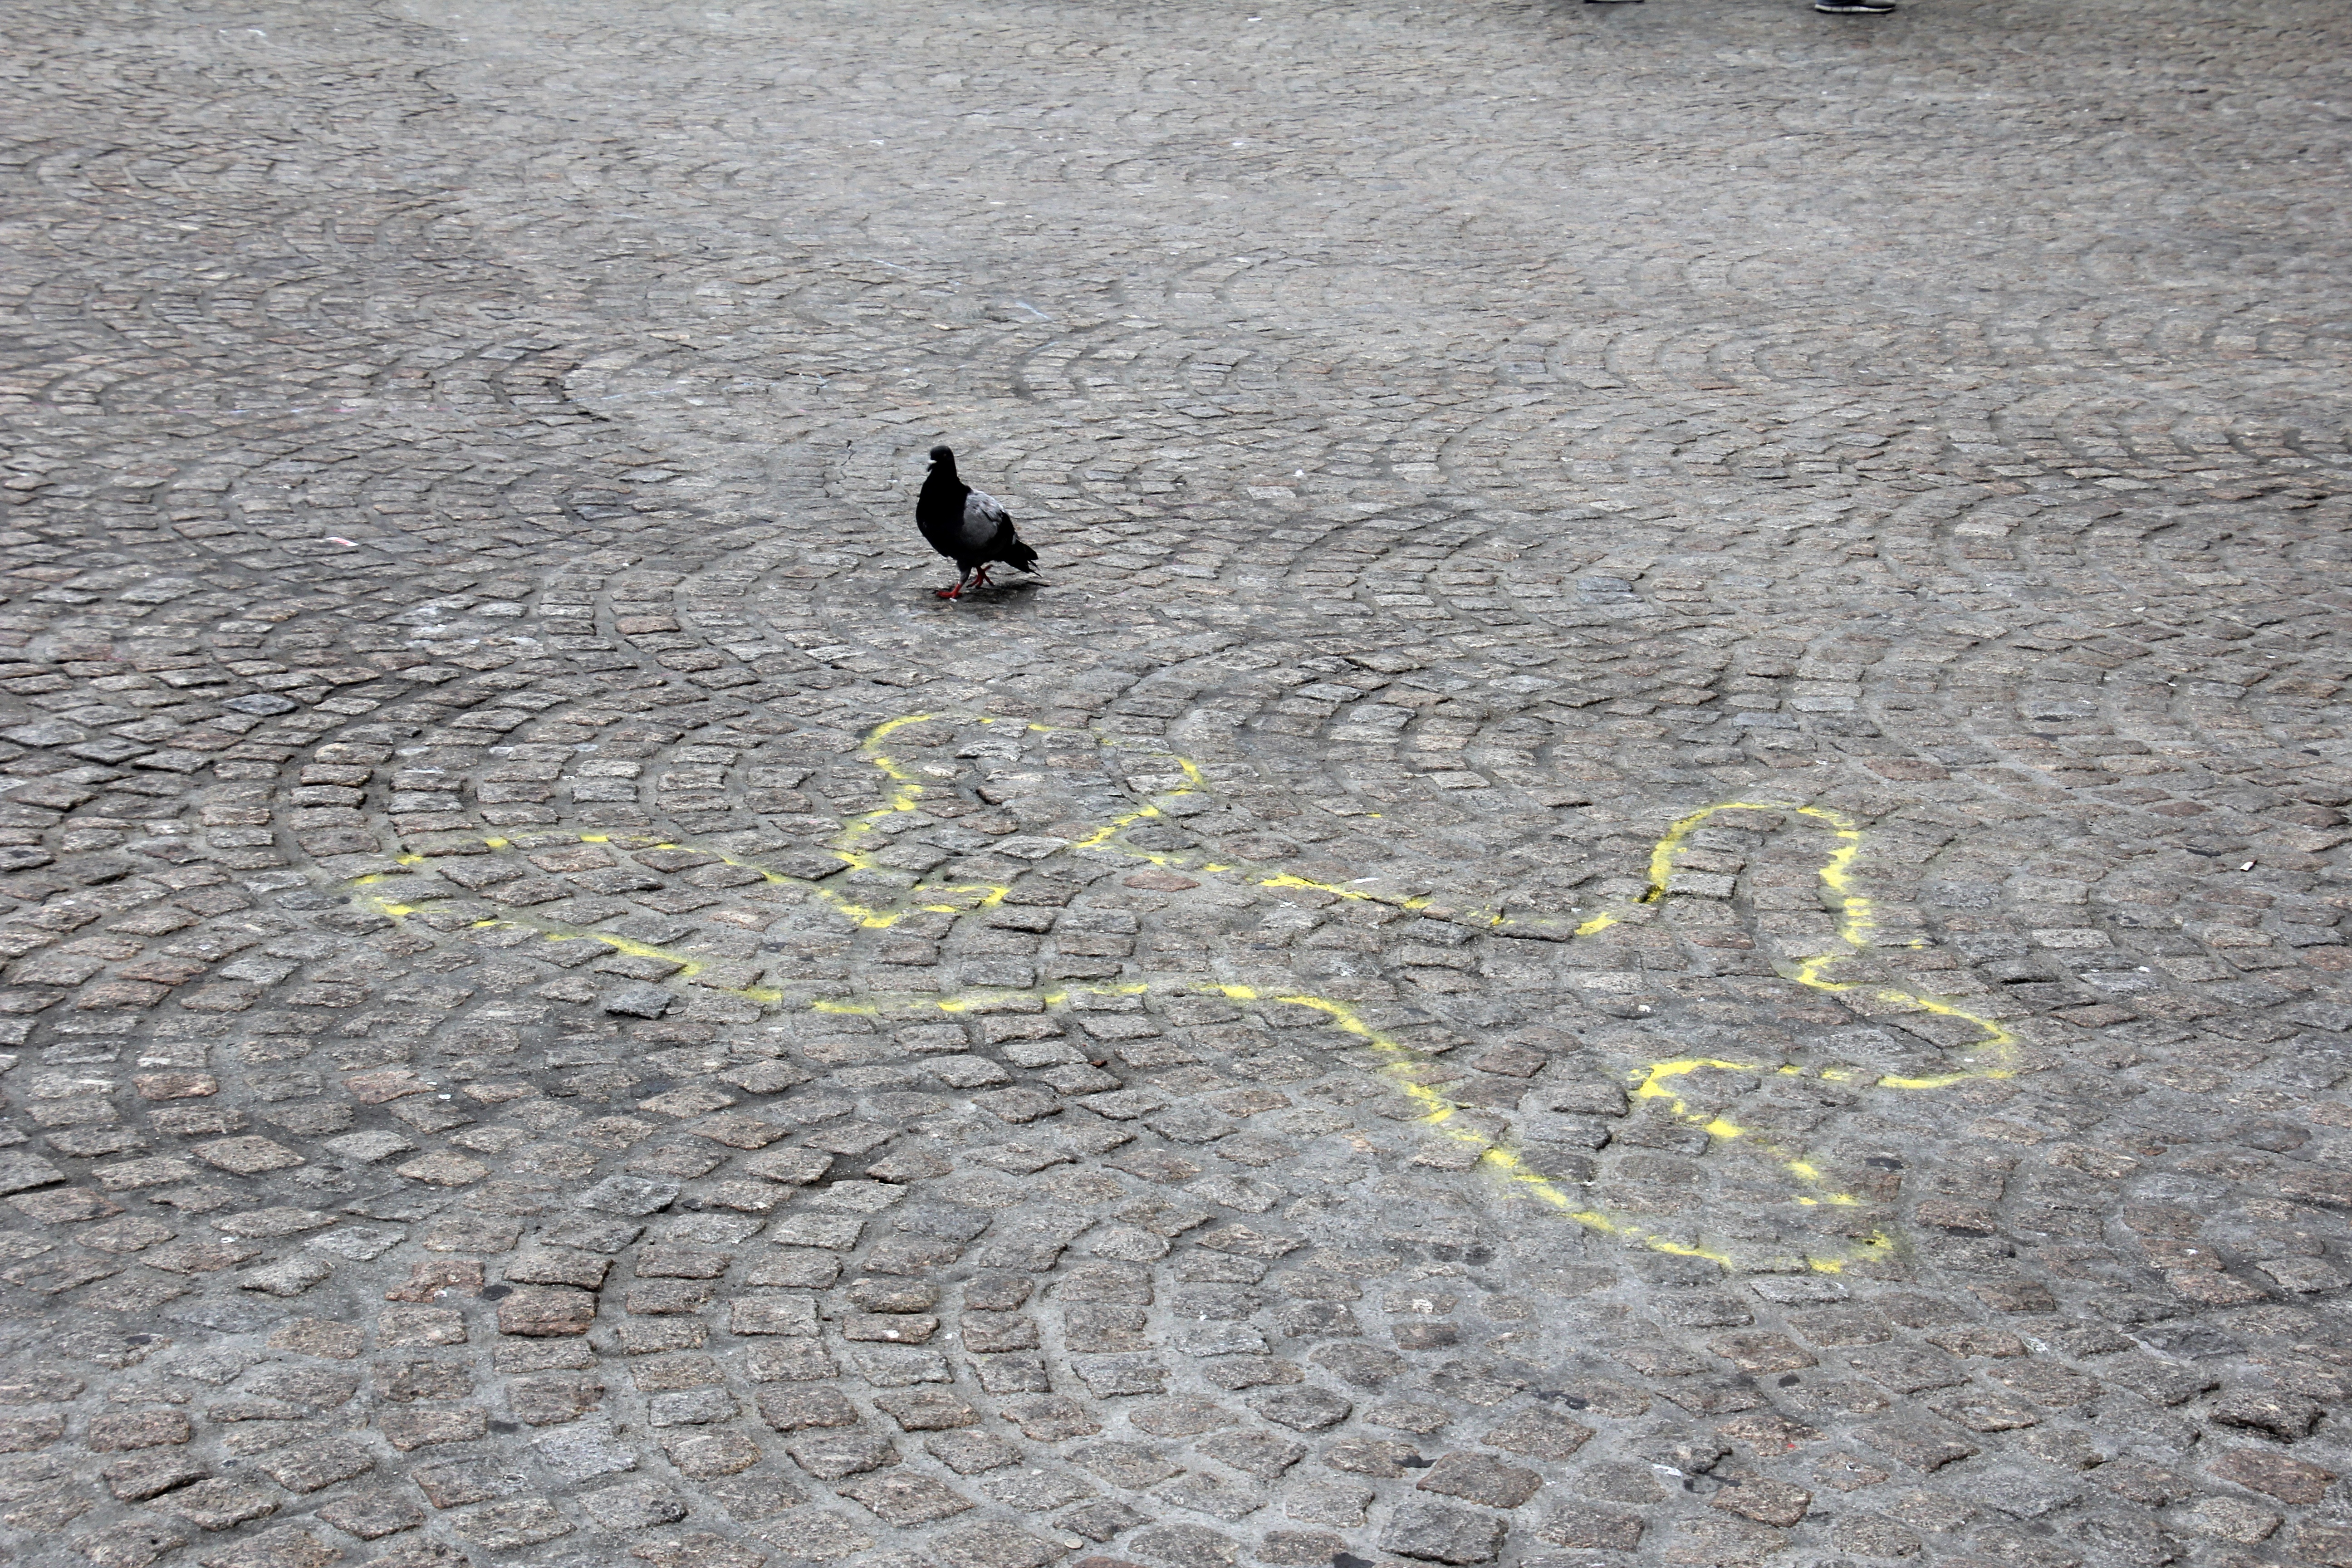
silhouette, outline, bird, floor, asphalt, soil, image, murder, murder scene, criminal case, road surface, offence, chalk drawing, perching bird